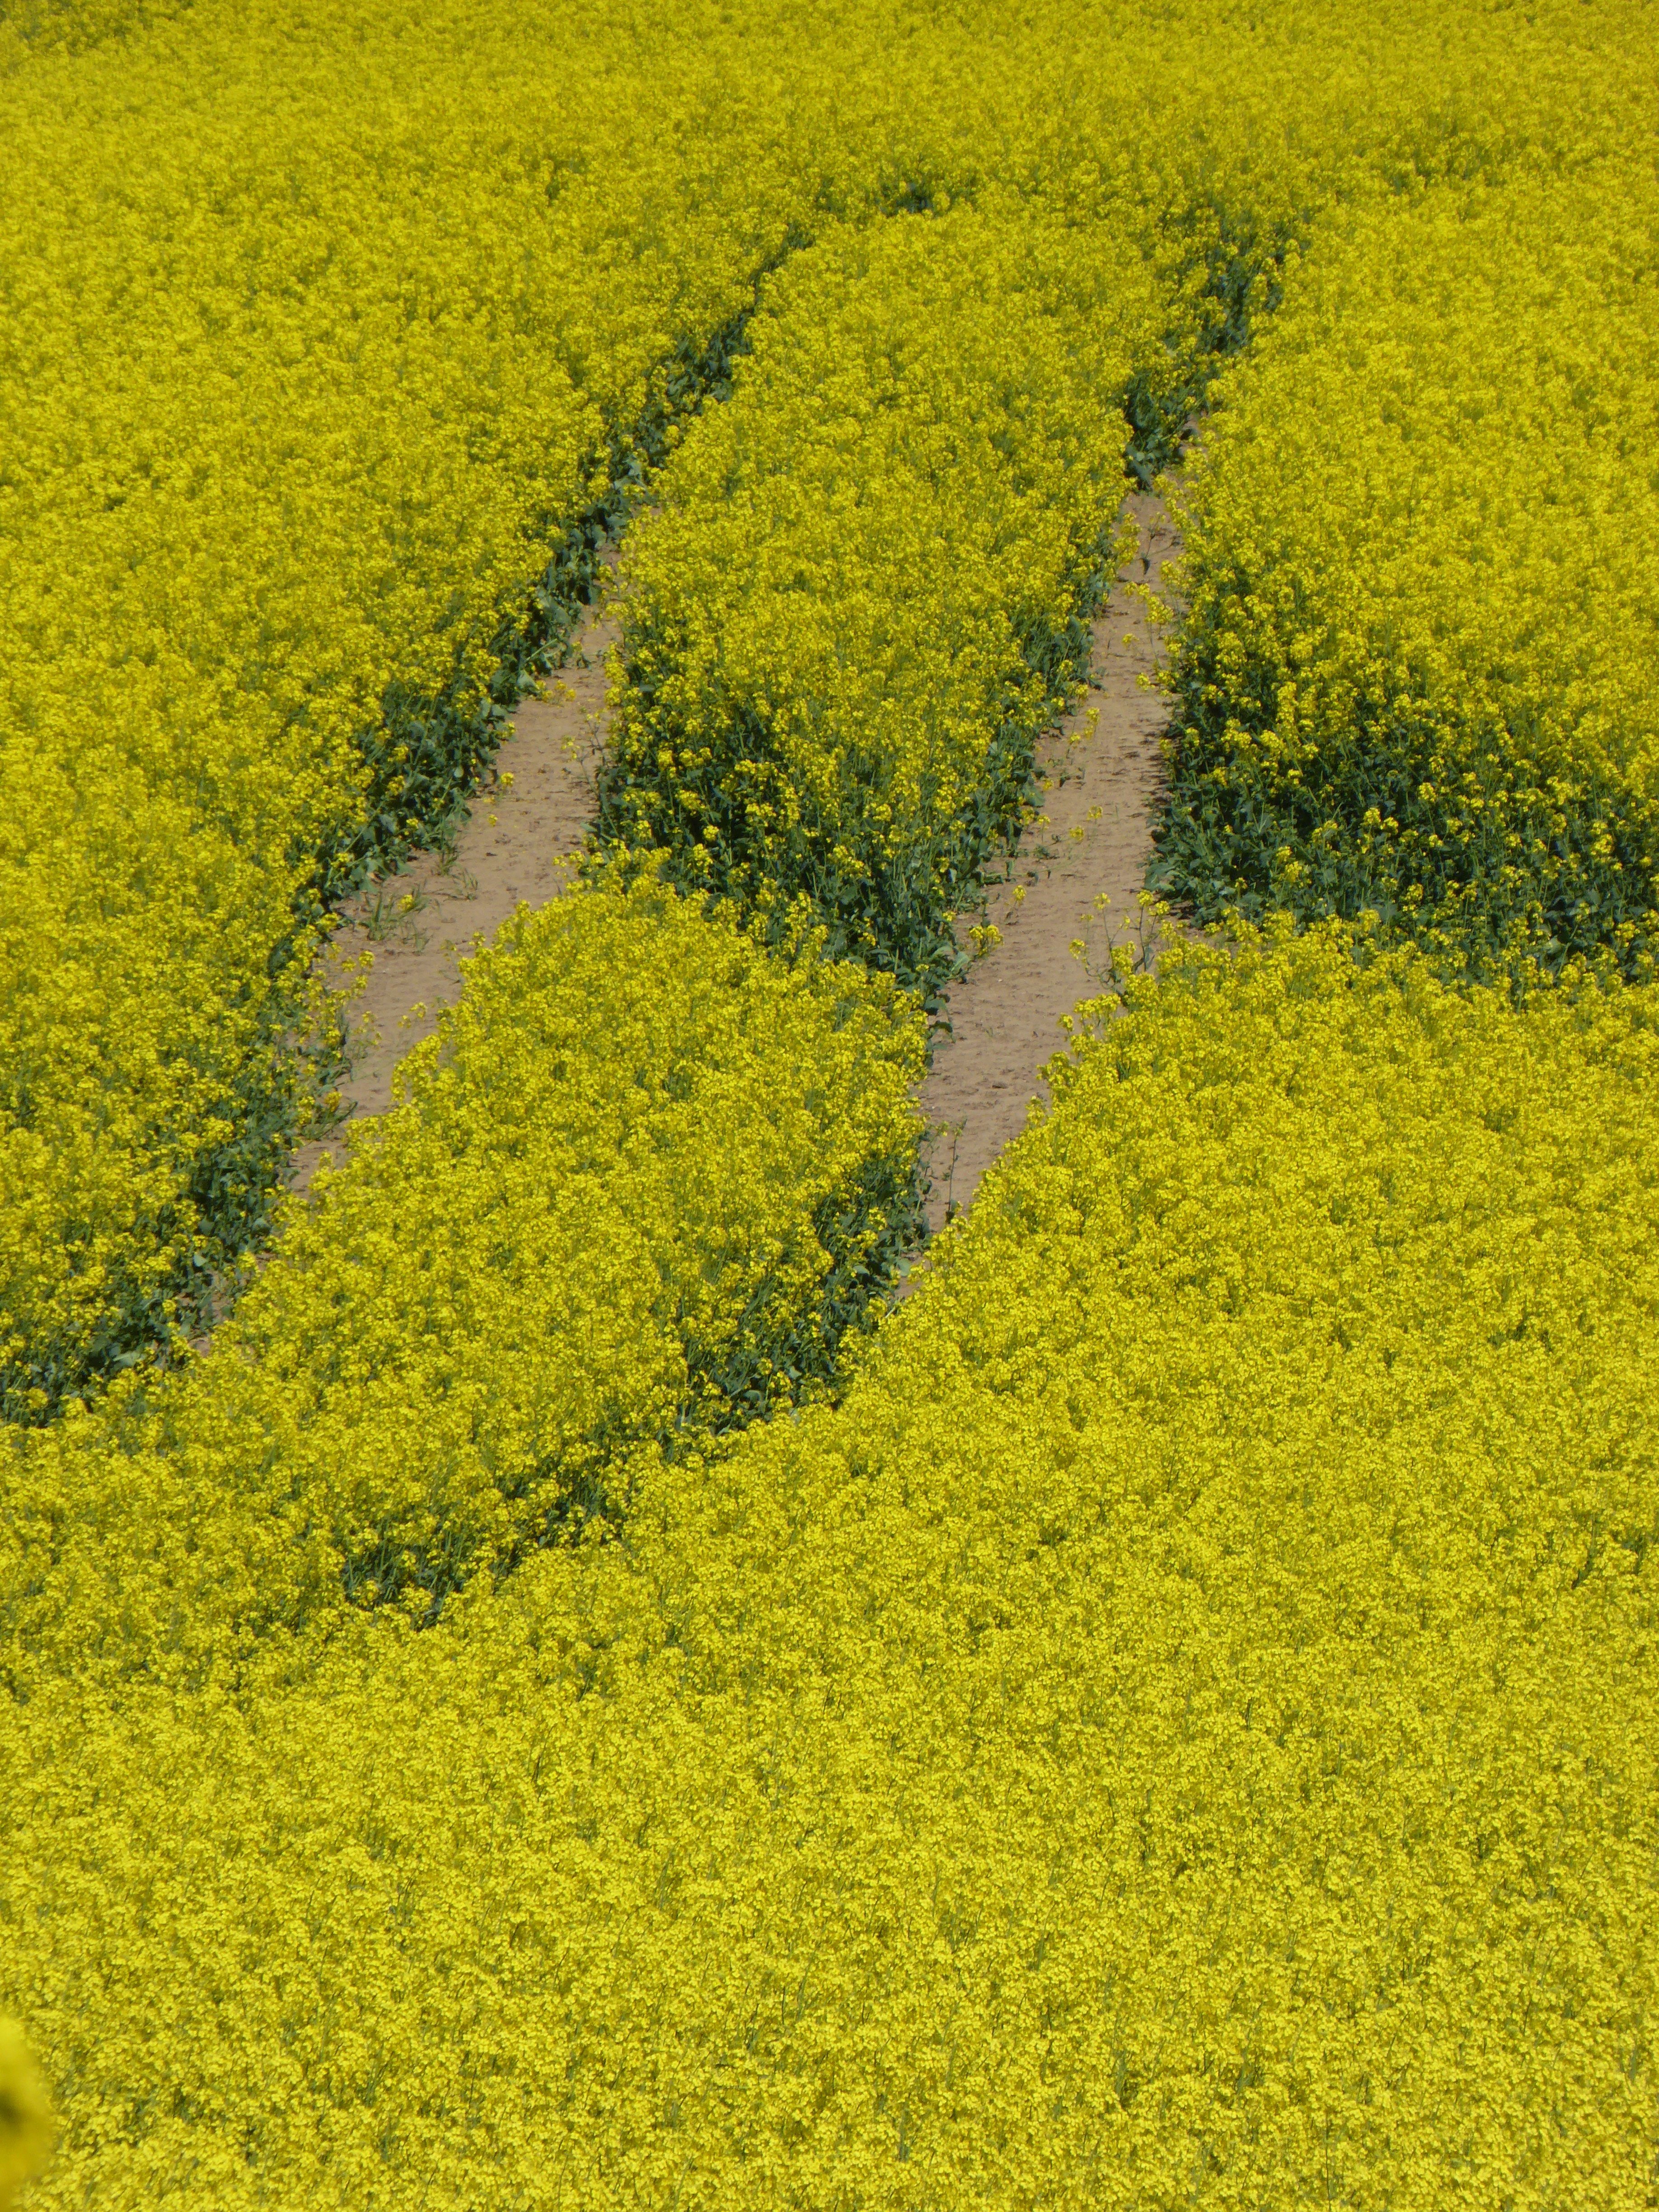
landscape, grass, plant, field, meadow, flower, food, produce, vegetable, crop, yellow, agriculture, rapeseed, cultivation, canola, away, mustard, brassica, oilseed rape, flowering plant, field of rapeseeds, rare plant, grass family, land plant, mustard plant, mustard and cabbage family, brassica rapa